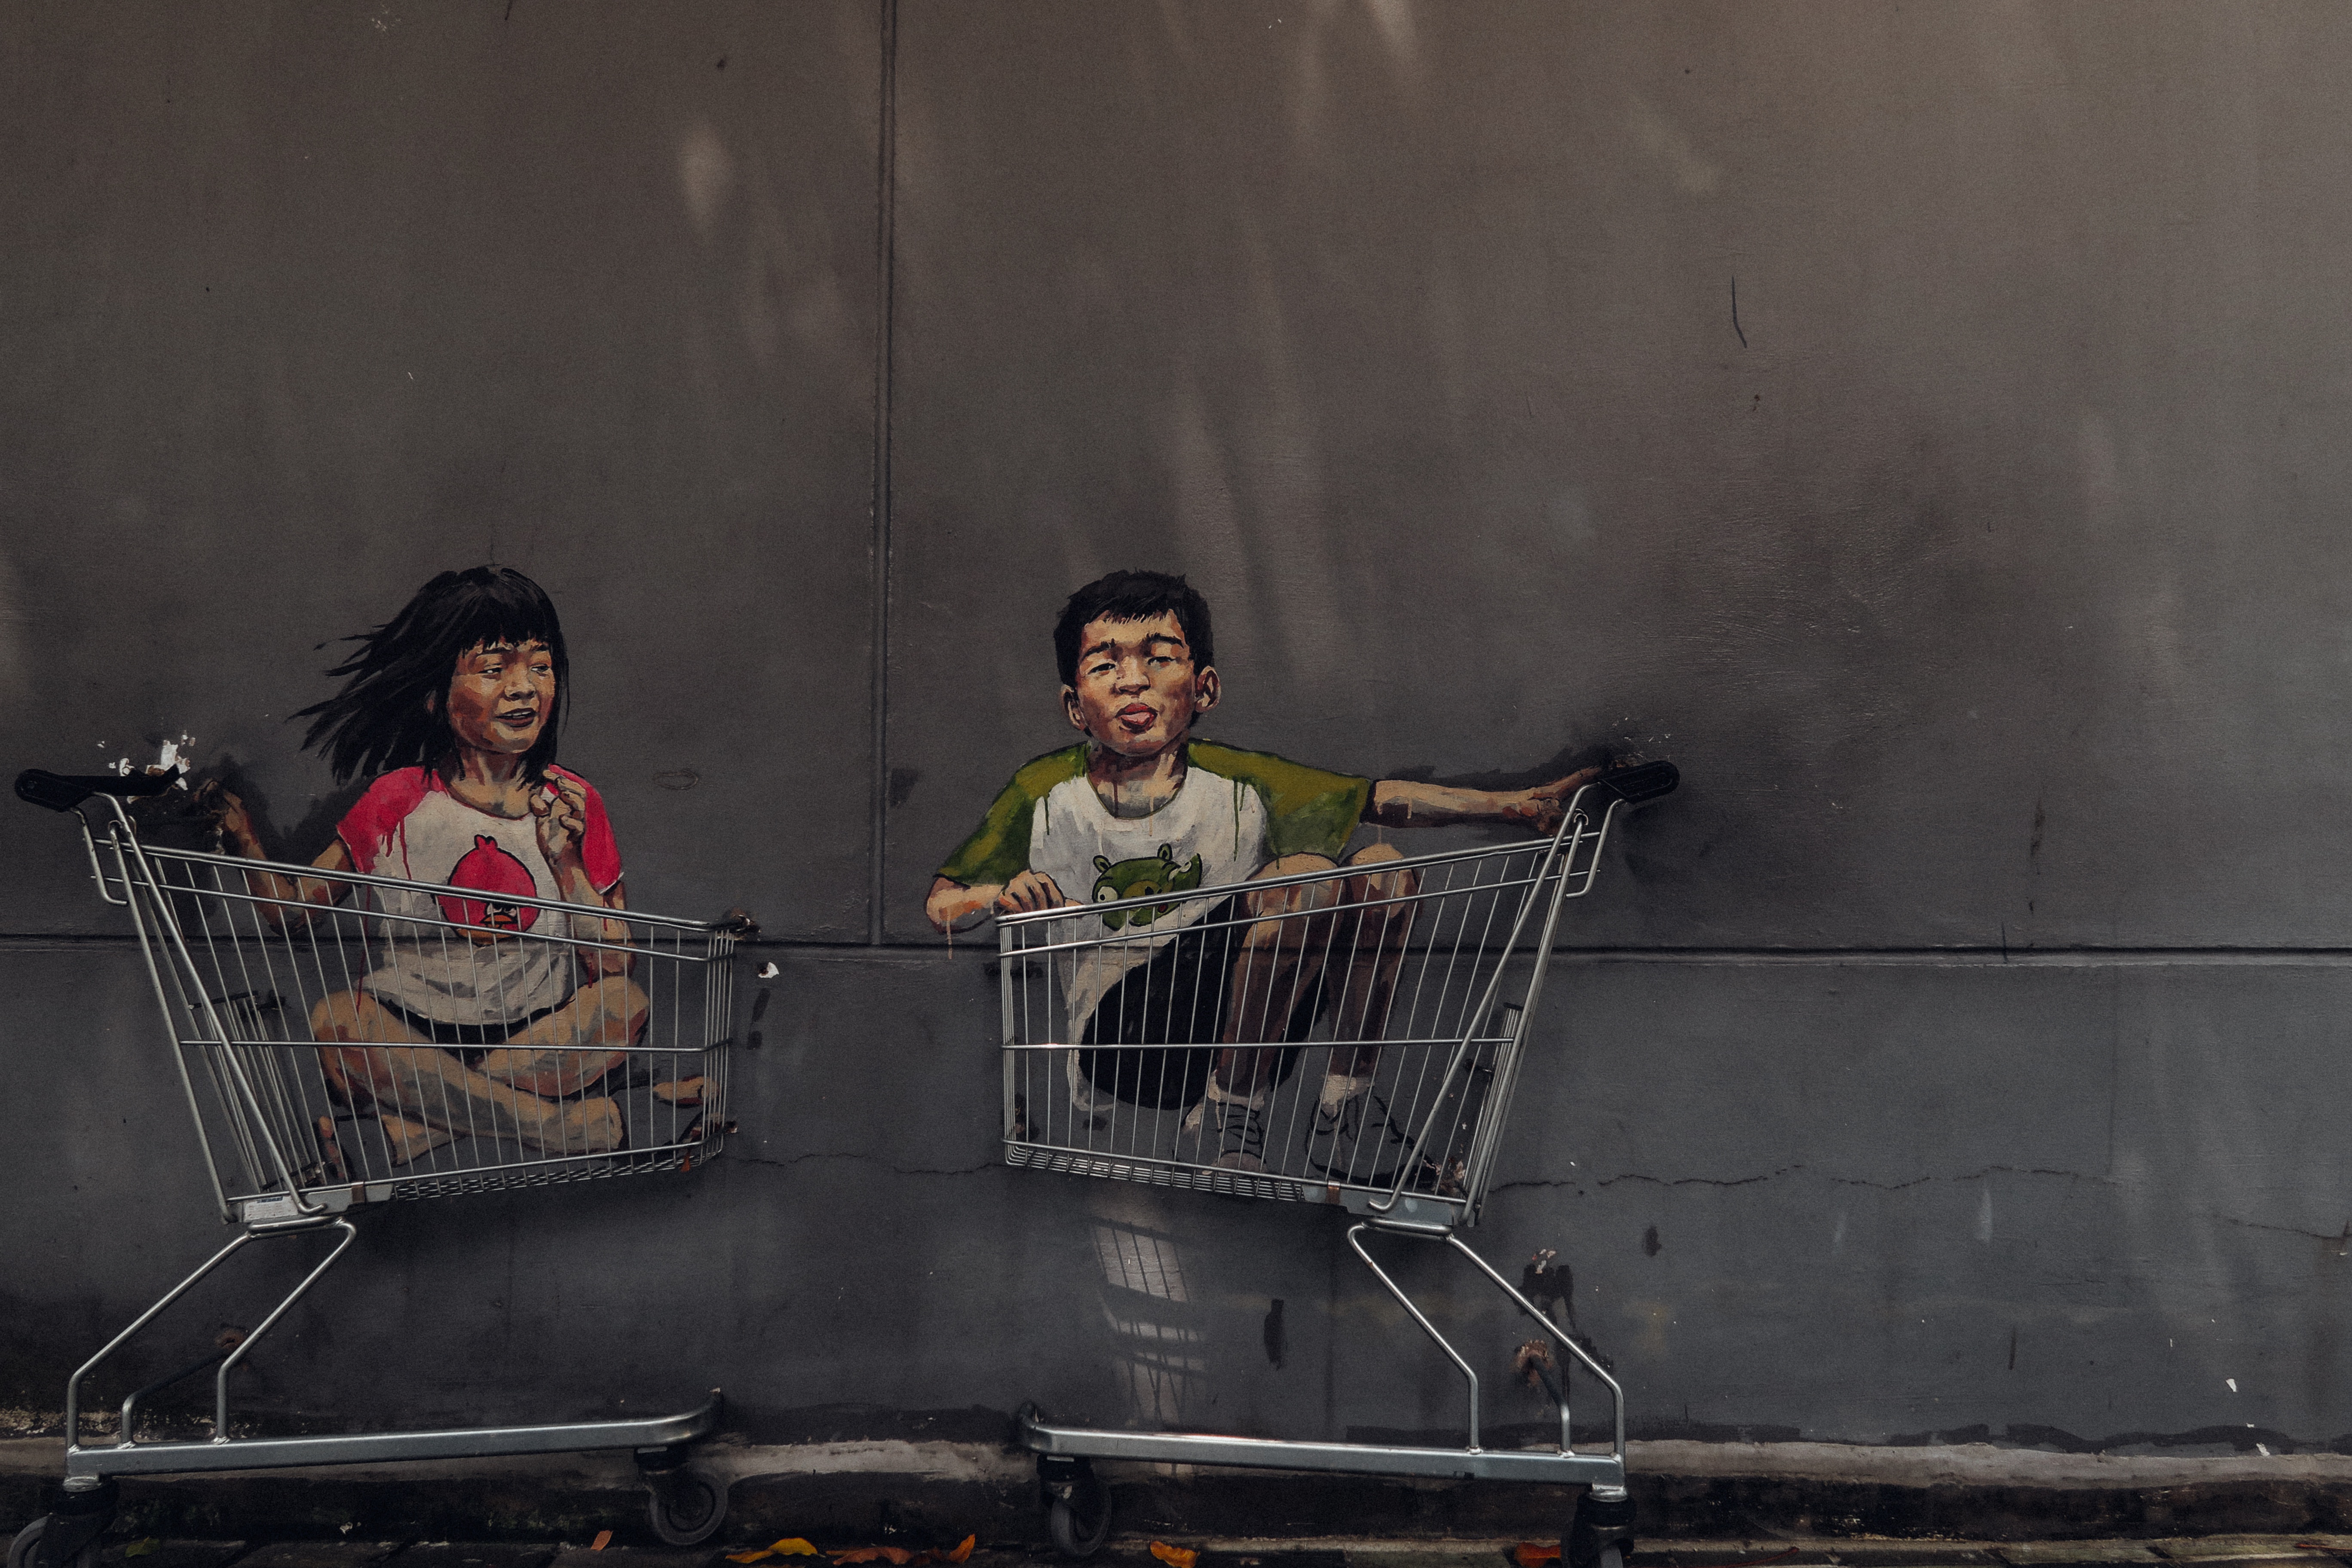
concert, musician, performance art, stage, performance, guitarist, drummer, entertainment, performing arts